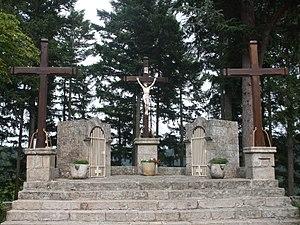
érigé par le bienheureux Pierre Vigne de 1712 à 1713
Boucieu-le-Roi est une commune française, située dans le sud-est de la France, dans la vallée du Doux entre Tournon sur Rhône et Lamastre. Administrativement Boucieu-le-Roi appartient à la région Auvergne-Rhône-Alpes et plus précisément au département de l'Ardèche.